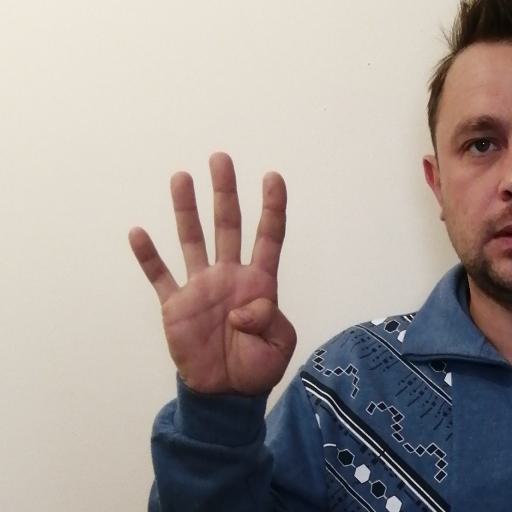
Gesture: four